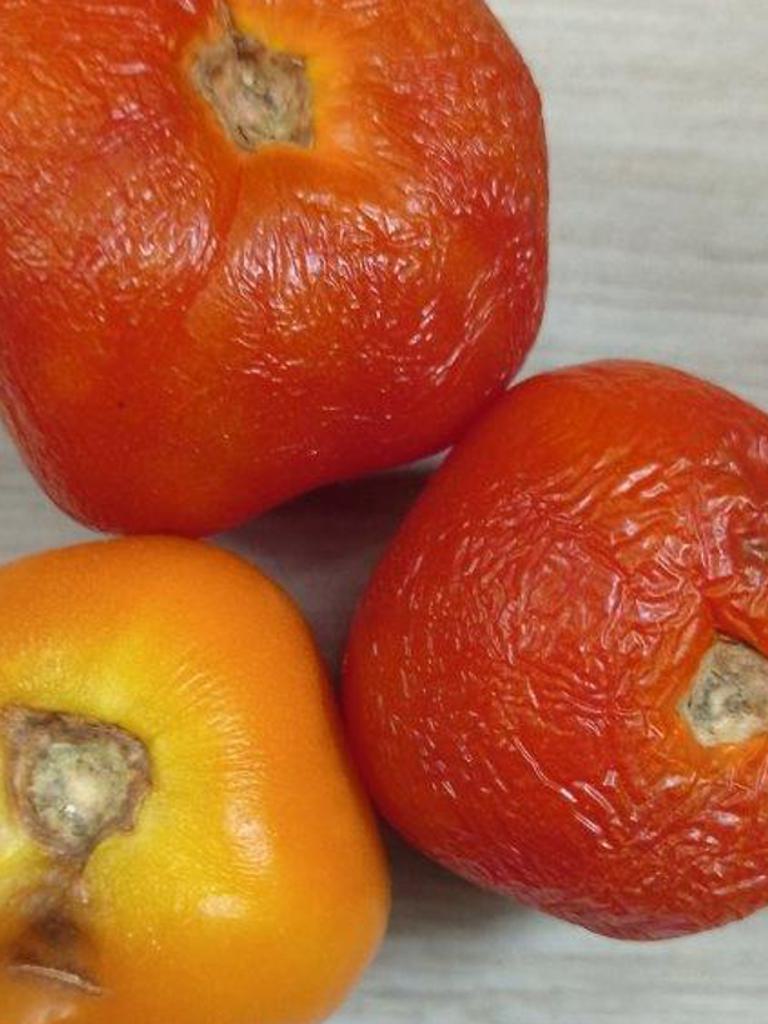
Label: Rotten